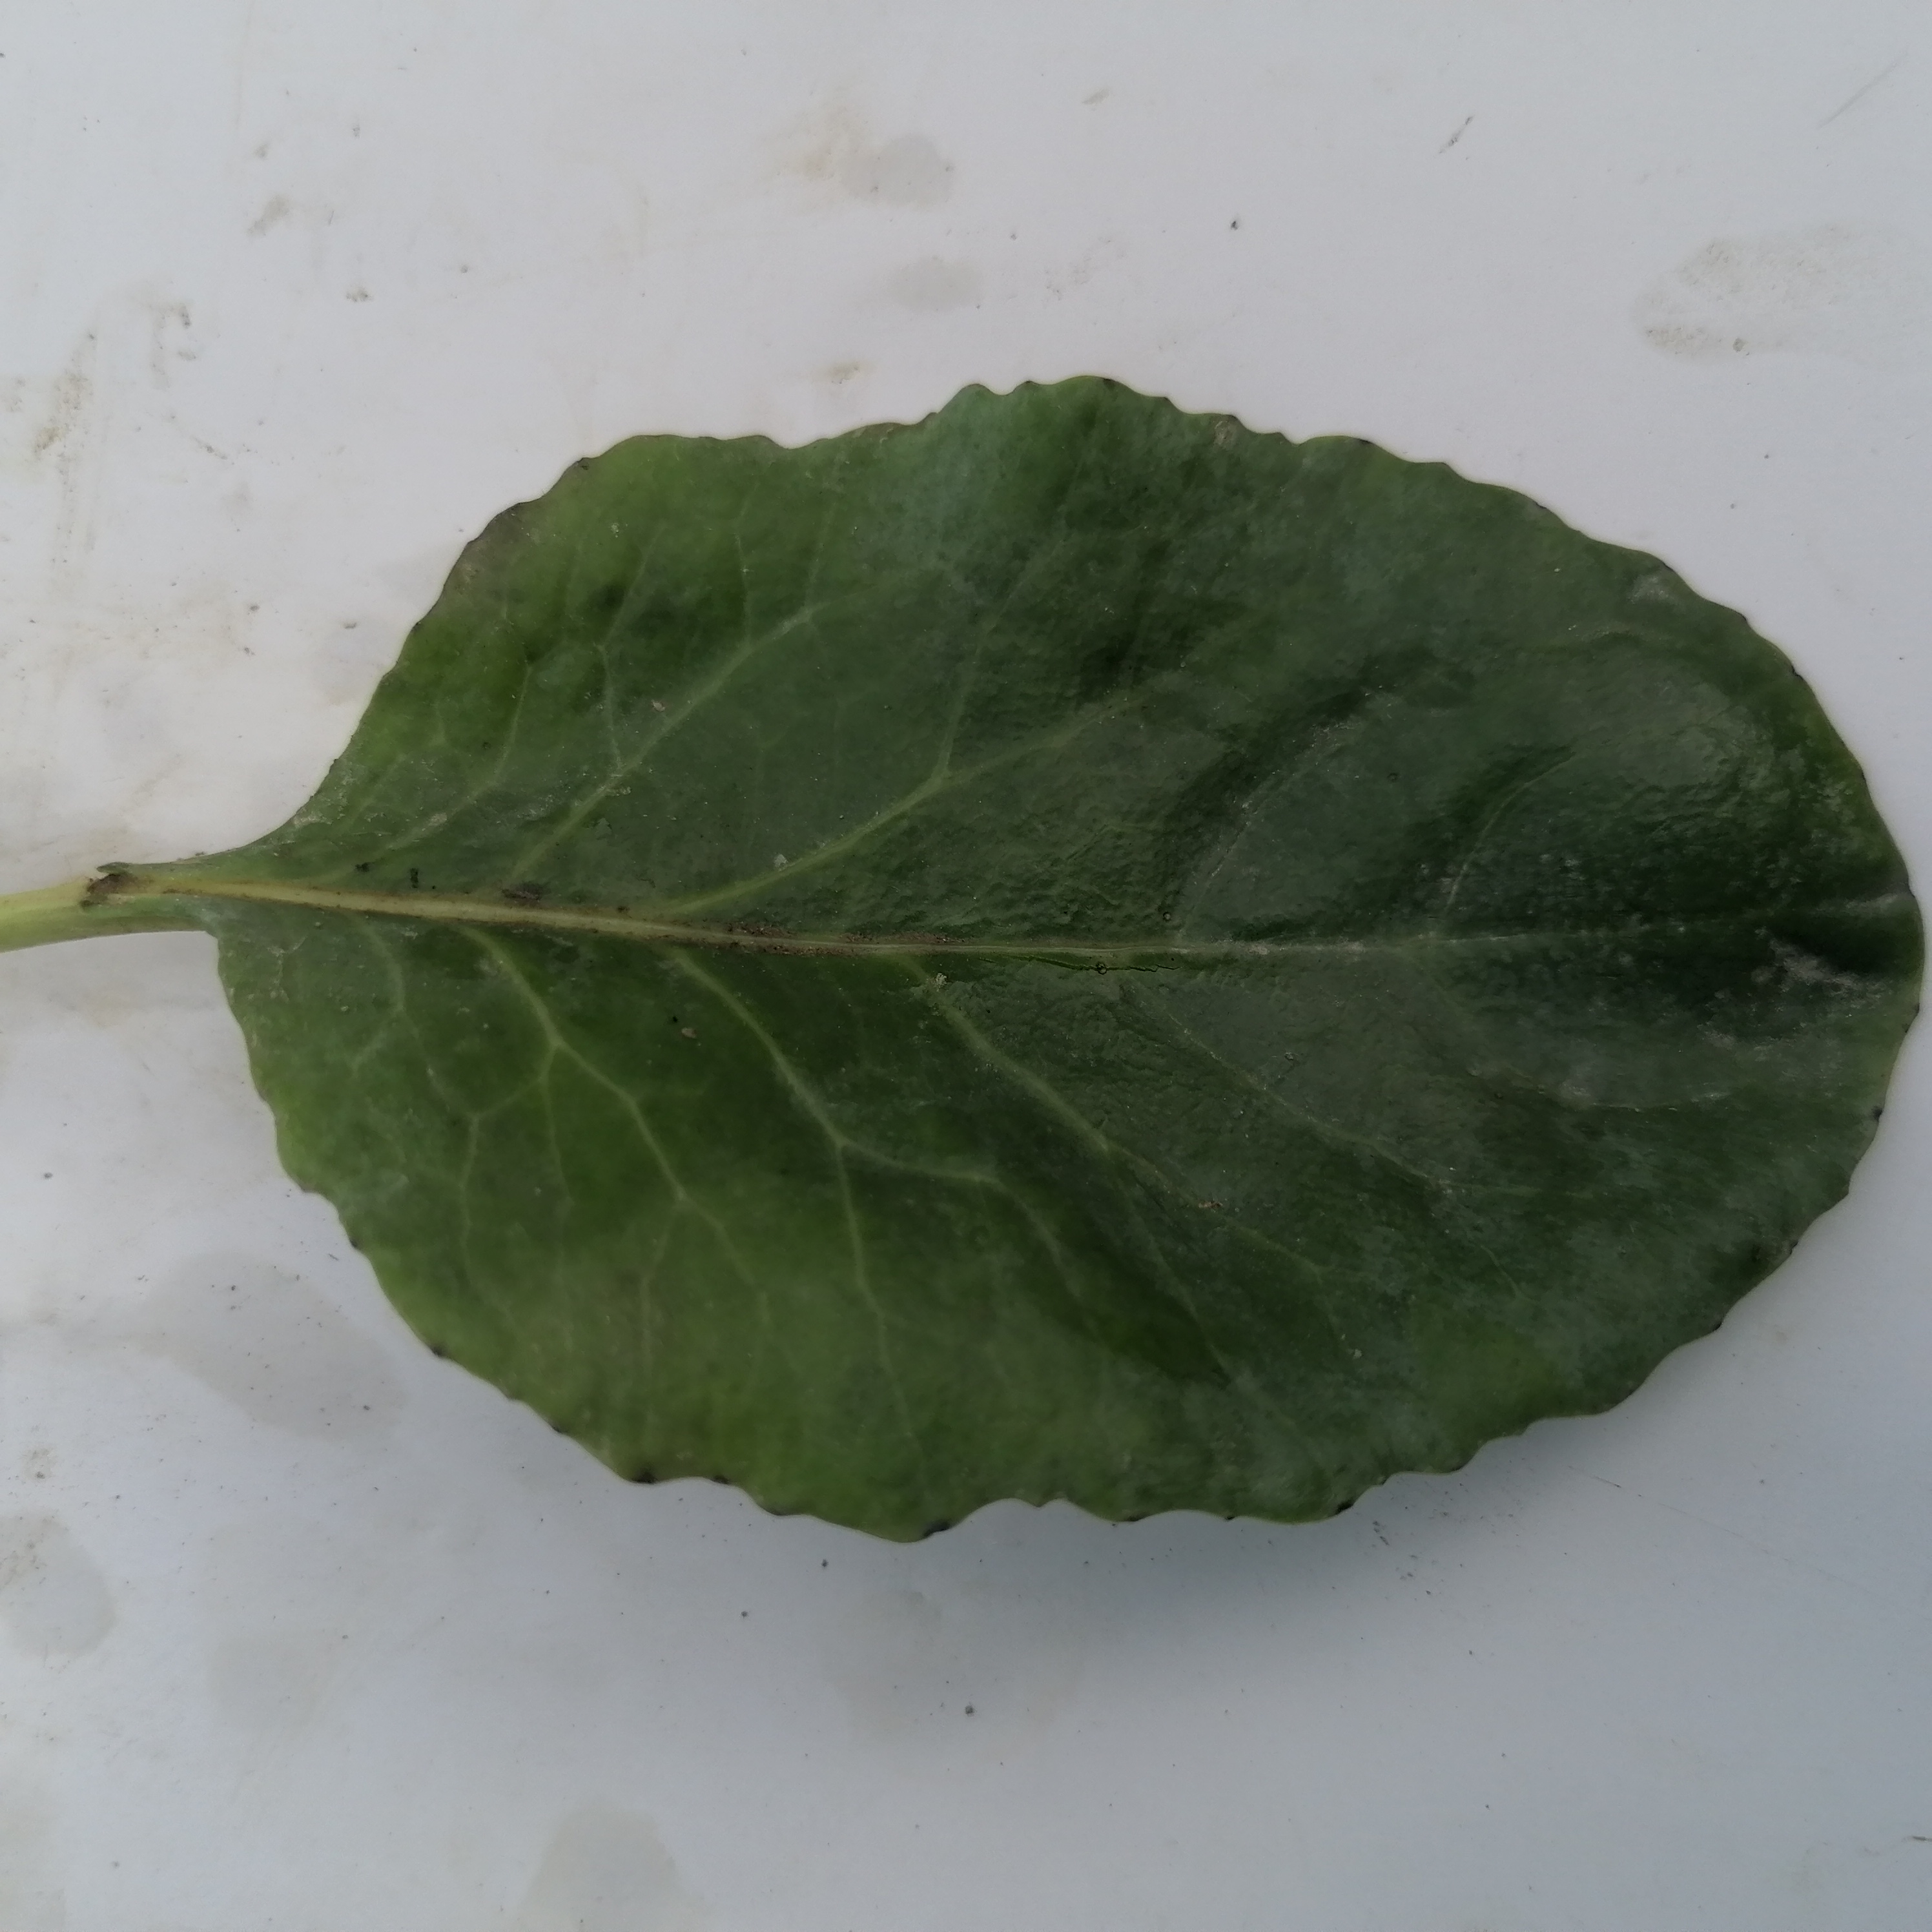
Label: Healthy